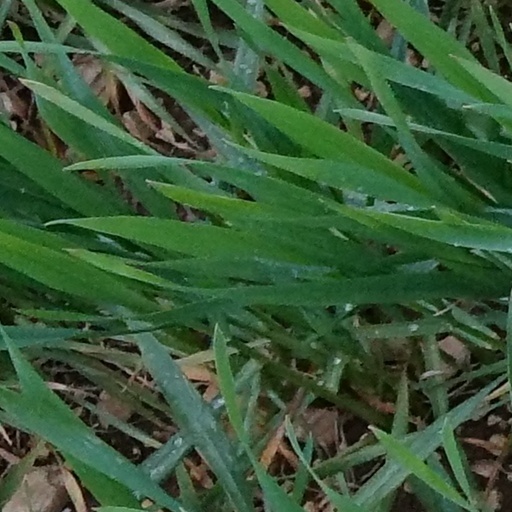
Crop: wheat